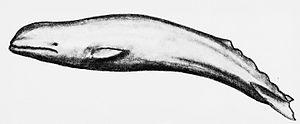
Orycterocetus est un genre éteint de mammifères marins de la famille des Physeteridae, et donc proches du cachalot.